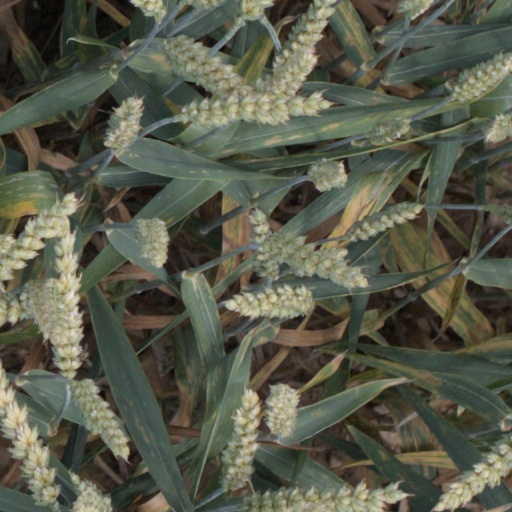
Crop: wheat